Thalestris

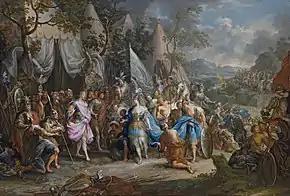
An 18th-century Rococo painting of "The Amazon Queen Thalestris in the Camp of Alexander the Great", by Johann Georg Platzer

According to the mythological Greek "Alexander Romance", Queen Thalestris of the Amazons brought 300 women to Alexander the Great, hoping to breed a race of children as strong and intelligent as he. According to the legend, she stayed with the Macedonian king for 13 days and nights in the hope that the great warrior would father a daughter by her.